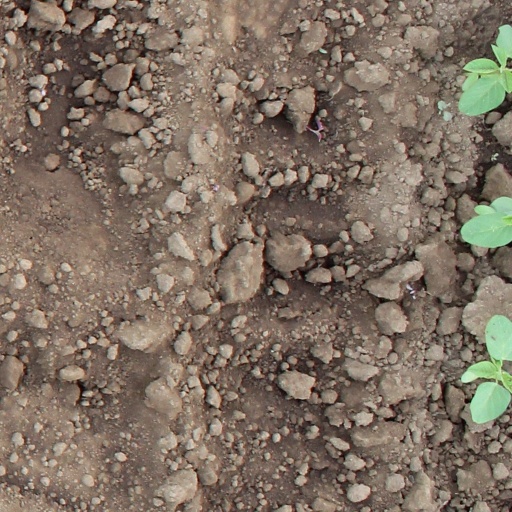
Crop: soybean